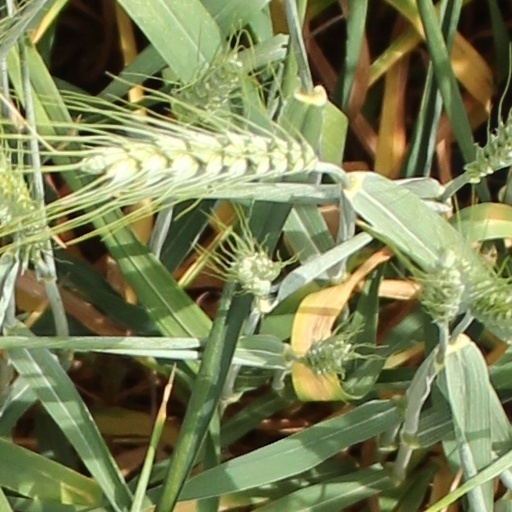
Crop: wheat